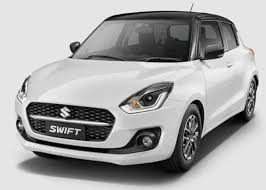
Label: noambulance